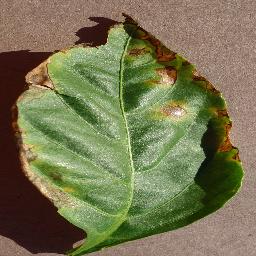
Label: Pepper,_bell___Bacterial_spot